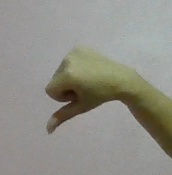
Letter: waw